Chu Ga-yeoul

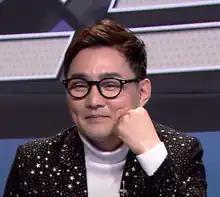
Chu in 2021

Chu Eun-yul (born July 11, 1968), better known as Chu Ga-yeoul, is a South Korean folk-pop singer and songwriter. He's known for his guitar skills and his most famous single, "Don't Go Away".